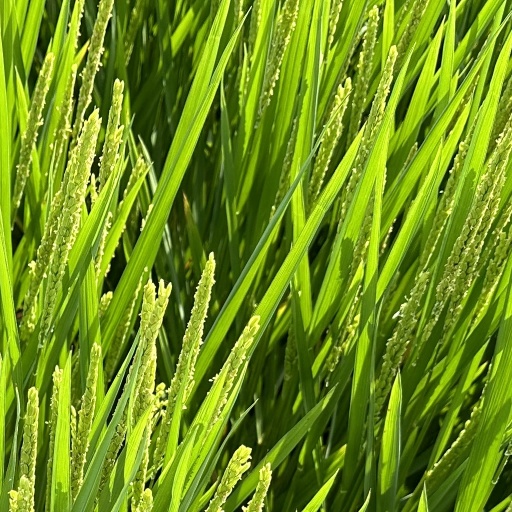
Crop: rice